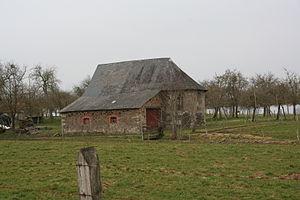
Reste de la chapelle de la seigneurie d'Ouessey à Le Teilleul, Manche, France Camera location48°
Le Teilleul est une ancienne commune française située dans le département de la Manche en région Normandie, devenue le 1ᵉʳ janvier 2016 une commune déléguée au sein de la commune nouvelle du Teilleul.